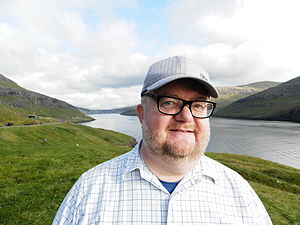
SSL-sagen om underskud i 2013 / Sagens gang / Økonomichefen sendte en e-mail til Lagtingets Finansudvalg
Hans Peter Joensen, forhenværende økonomichef for SSL, sendte en e-mail til Lagtingets Finansudvalg den 15. dec. 2013.
Hans Peter Joensen (staves også: Hans Petur) er en færøsk whistleblower og forhenværende embedsmand, ansat som økonomichef for Færøernes offentlige transportvirksomhed, Strandfaraskip Landsins (SSL) fra 2007 til 2014. Han er uddannet HA og HD fra Copenhagen Business School og Århus Handelshøjskole. I 2012 var finanslovsbevillingen til SSL på 147 millioner, i 2013 var den reduceret til 139 millioner, selv om aktiviteten var uændret. Ministeren, som var ansvarlig for virksomheden, Johan Dahl fra Sambandsflokkurin, nægtede ifølge Hans Peter Joensen og andre fra den daværende ledelse for SSL, at søge Lagtinget om ekstra bevilling, samtig nægtede ministeren ledelsen at iværksætte betydelige besparelser ved at skære ned på antallet af færgeafgange for de største af færgerne, Suderø-færgen Smyril og Sandoy-færgen Teistin, som forudsagt i finansloven for 2013. Ledelsen for SSL indrapporterede jævnligt i løbet af året til Erhvervs- og handelsministeriet om det forventede underskud på ca. 4 millioner. Den 15. december 2013 sendte Hans Peter Joensen en email til Lagtingets Finannævn og gjorde dem opmærksom på, at der ville blive et underskud på SSL forårsaget af manglende bevilling og at ministeren nægtede virksomheden i at iværksætte besparelser. Dagen efter, at Joensen havde sendt sin email til Finansnævnet, blev den daværende direktør for SSL, Bogi Mortensen, sygemeldt og få dage senere blev en ny midlertidig direktør, Hans Johannes á Brúgv, indsat. Denne gav Joensen en skriftlig advarsel for illoyalitet. Den 13. januar 2014 fratrådte Bogi Mortensen direktørposten med en fratrædelsesaftale. Den 30. september 2014 fratrådte Hans Peter Joensen sin stilling som økonomichef med fratrædelsesaftale.
SSL-sagen om underskud i 2013 startede 15. december 2013, da daværende økonomichef for Færøernes Offentlige Transport, som på færøsk kaldes Strandfaraskip Landsins, forkortes SSL, gjorde et whistleblow og sendte en e-mail til medlemmerne af Lagtingets Finansudvalg, efter at ledelsen for SSL flere gange havde henvendt sig til Færøernes Erhvervsministerium og sagt fra, at finanslovs bevillingen vedrørende året 2013 ikke var dækkende, og at institutionen ville komme ud med et stort underskud på ca. 4 millioner, hvis der ikke enten blev bedt om ekstra bevilling fra Lagtinget eller besparelser blev iværksat. Problemet var ifølge Hans Peter Joensen, daværende økonomichef for SSL, at landsstyremanden for SSL, Johan Dahl, nægtede ledelsen at iværksætte betydelige besparelser, og derudover viste det sig, at ministeren kun havde bedt Lagtinget om 139 millioner til SSL, men påstod, at han havde bedt om 147 millioner, dette skulle findes i Fíggjarlóg 2013. Det kom senere frem, at Johan Dahl ikke fik politisk opbakning blandt regeringspartierne, hverken for at skære ned på færgernes antal af afgange eller for at forhøje billetpriserne.